Newt Gingrich

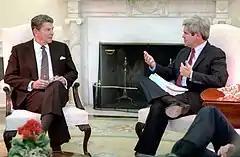
Gingrich meets with President Reagan in the Oval Office in May 1985

In 1983, Gingrich founded the Conservative Opportunity Society (COS), a group that included young conservative House Republicans. Early COS members included Robert Smith Walker, Judd Gregg, Dan Coats and Connie Mack III. The group gradually expanded to include several dozen representatives, who met each week to exchange and develop ideas.